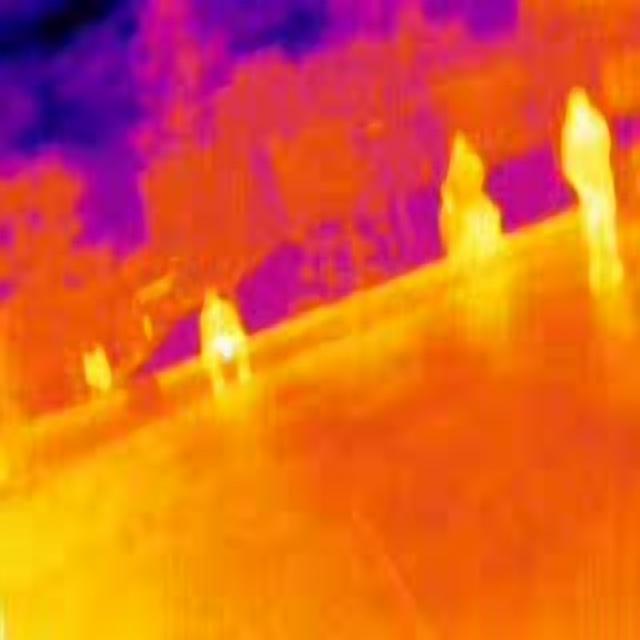
Detected objects:
label: person
label: person
label: person